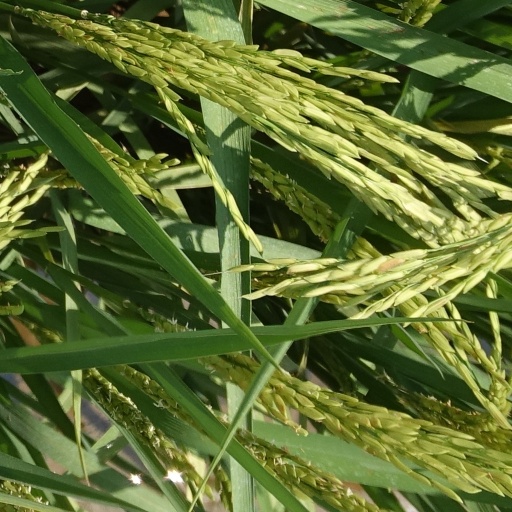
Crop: rice